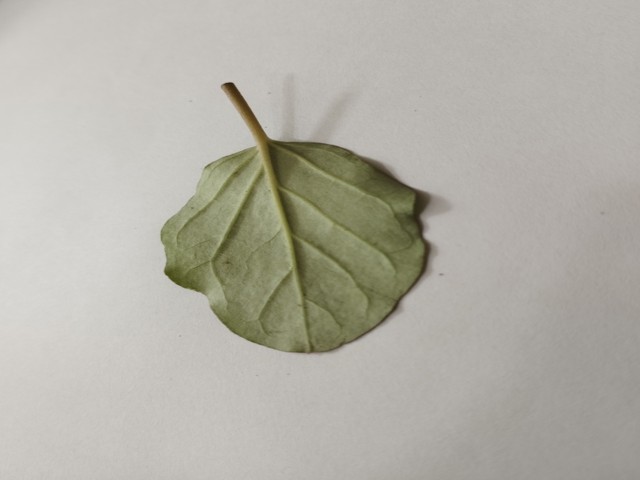
Plant: punarnava